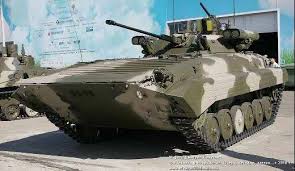
Label: BMP-2